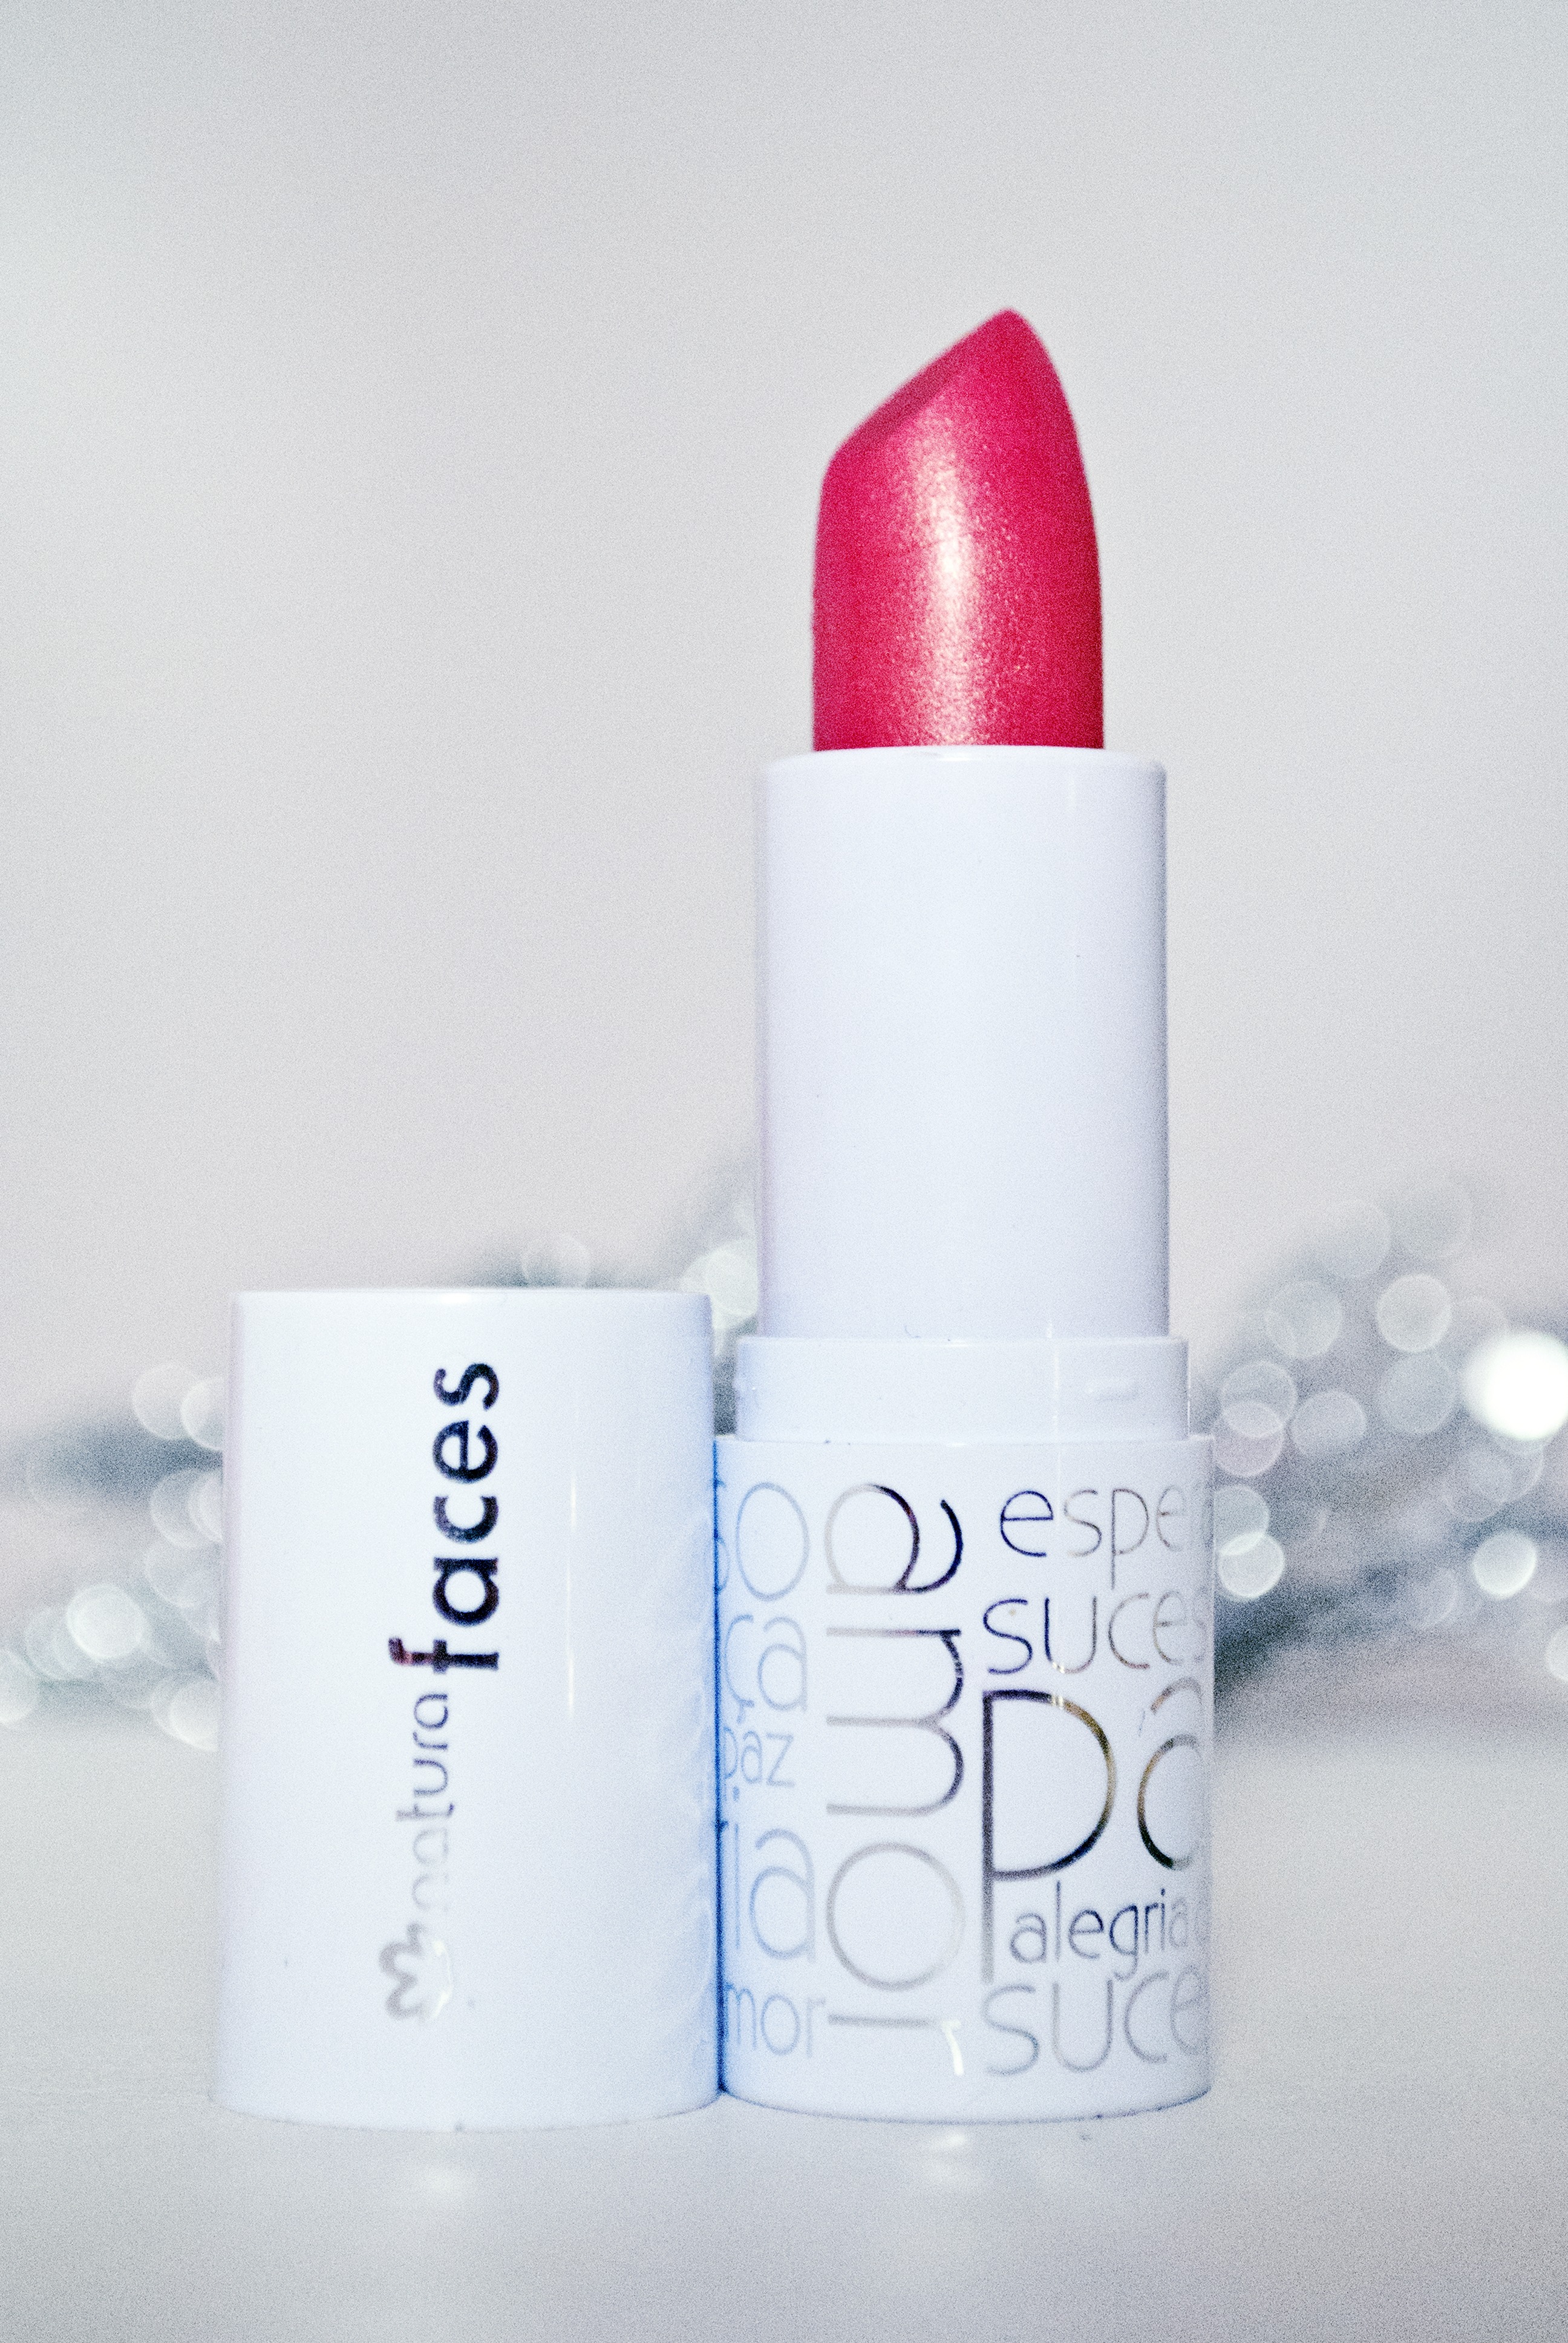
hand, lip, makeup, product, beauty, natura, lipstick, cosmetics